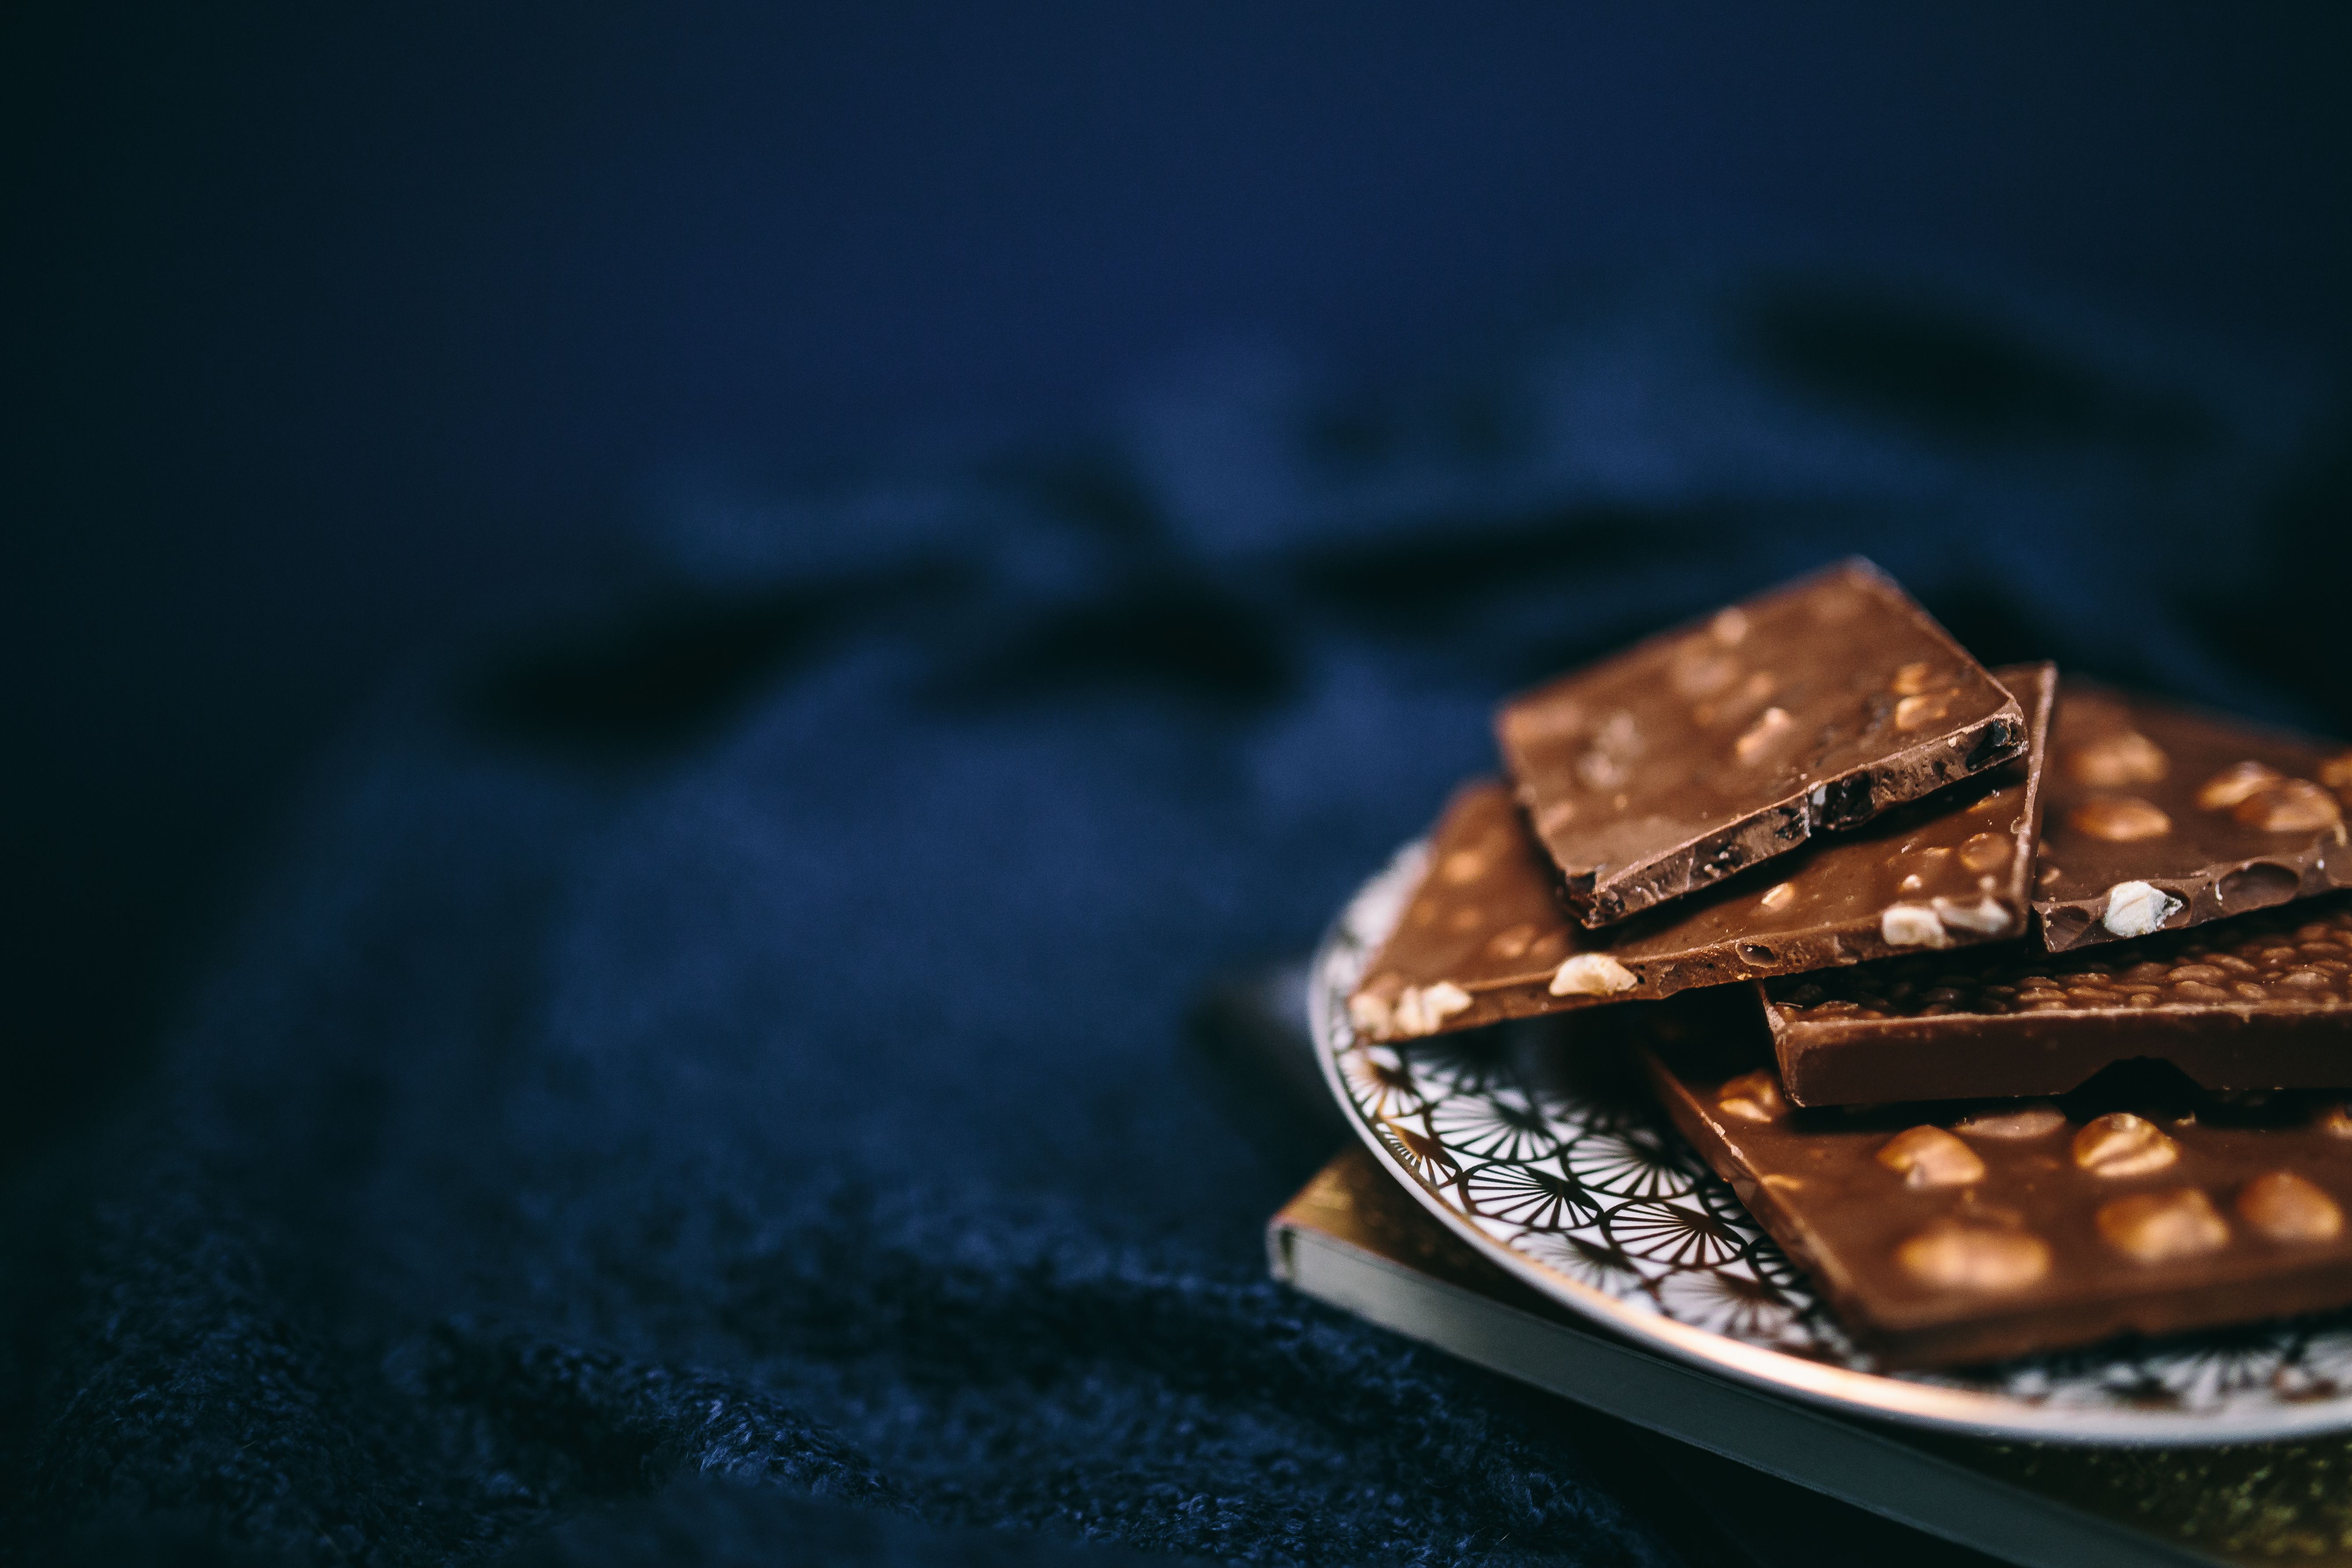
food, chocolate, graham cracker, sweetness, cuisine, cracker, snack, dessert, baked goods, panforte, finger food, toffee, dish, confectionery, ingredient, recipe, ganache, chocolate bar, wafer, Crisp bread, still life photography